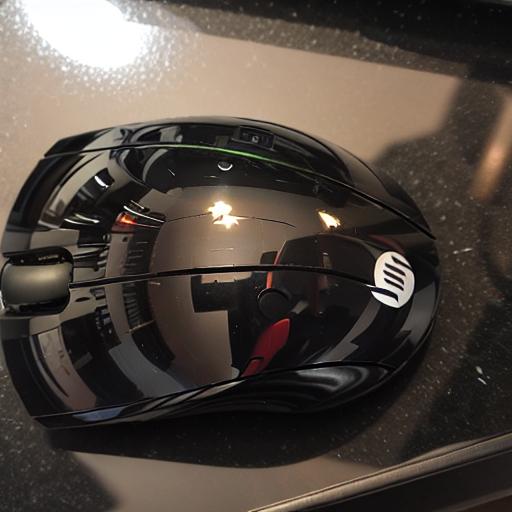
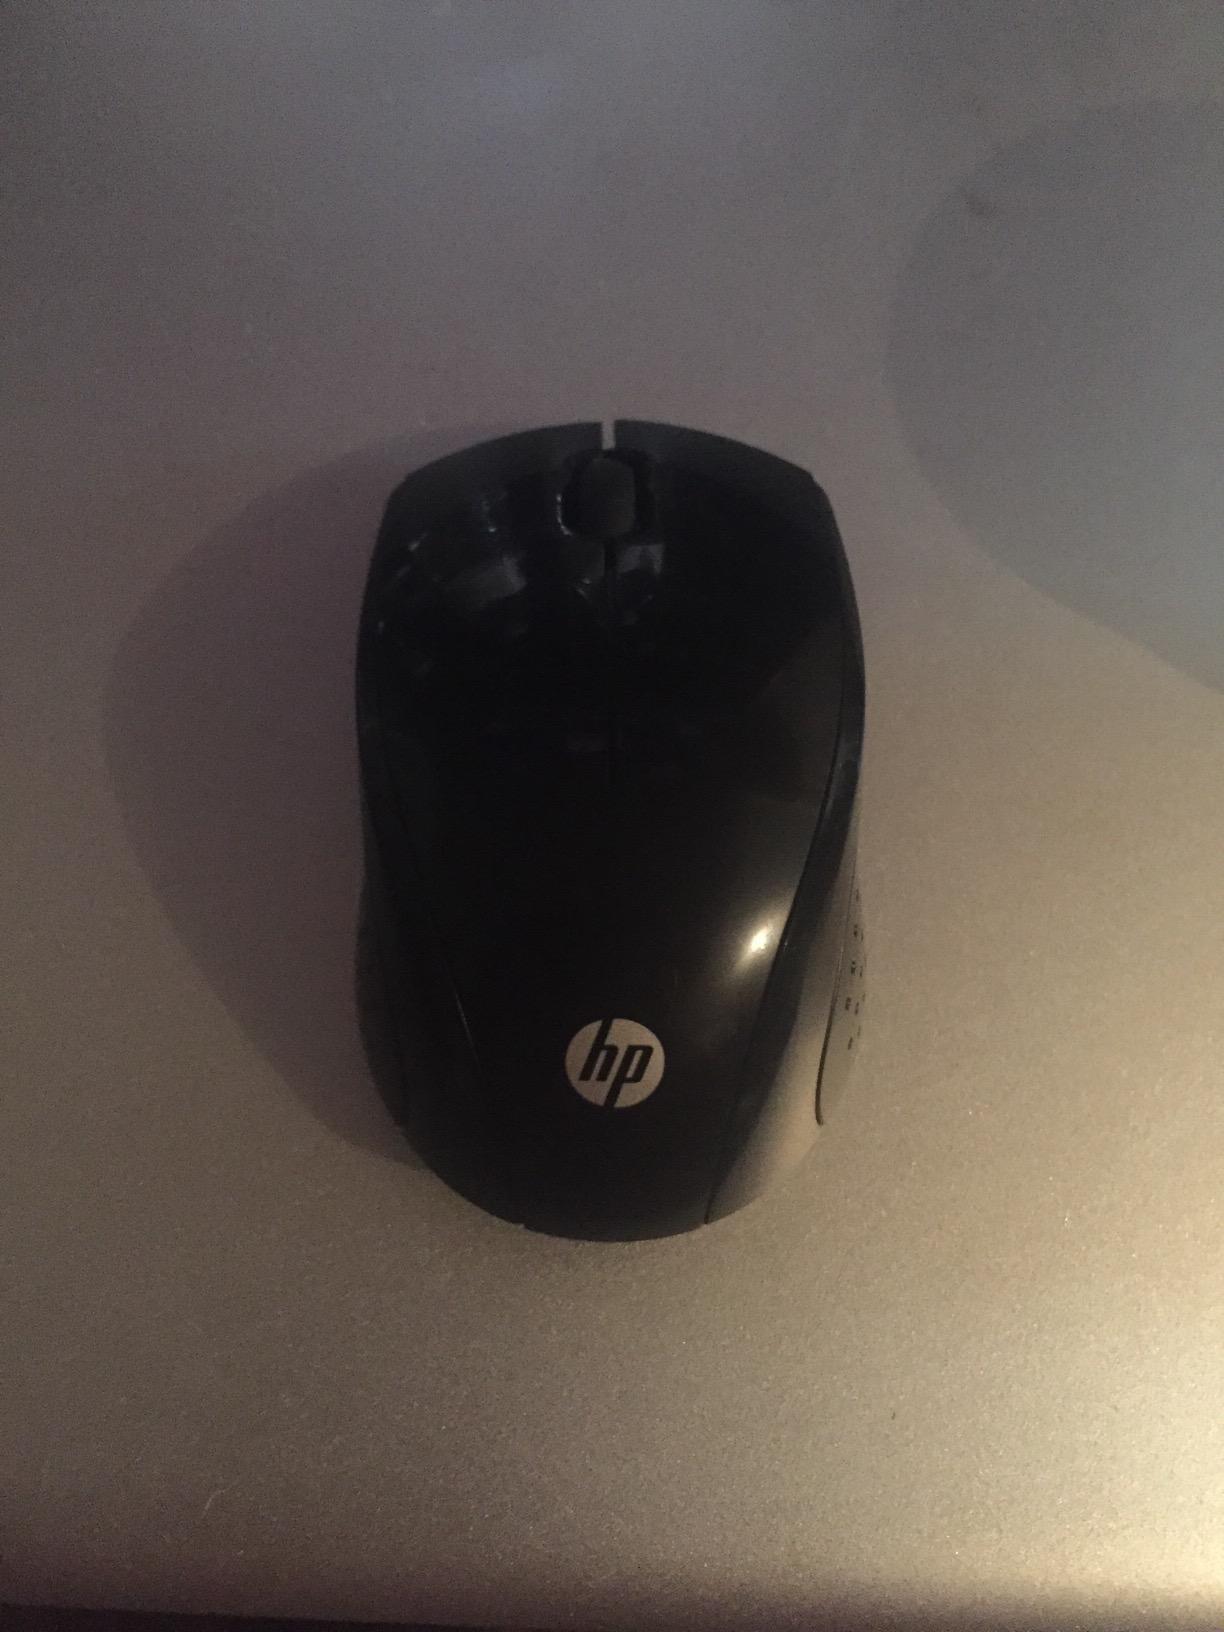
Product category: mouse
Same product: no